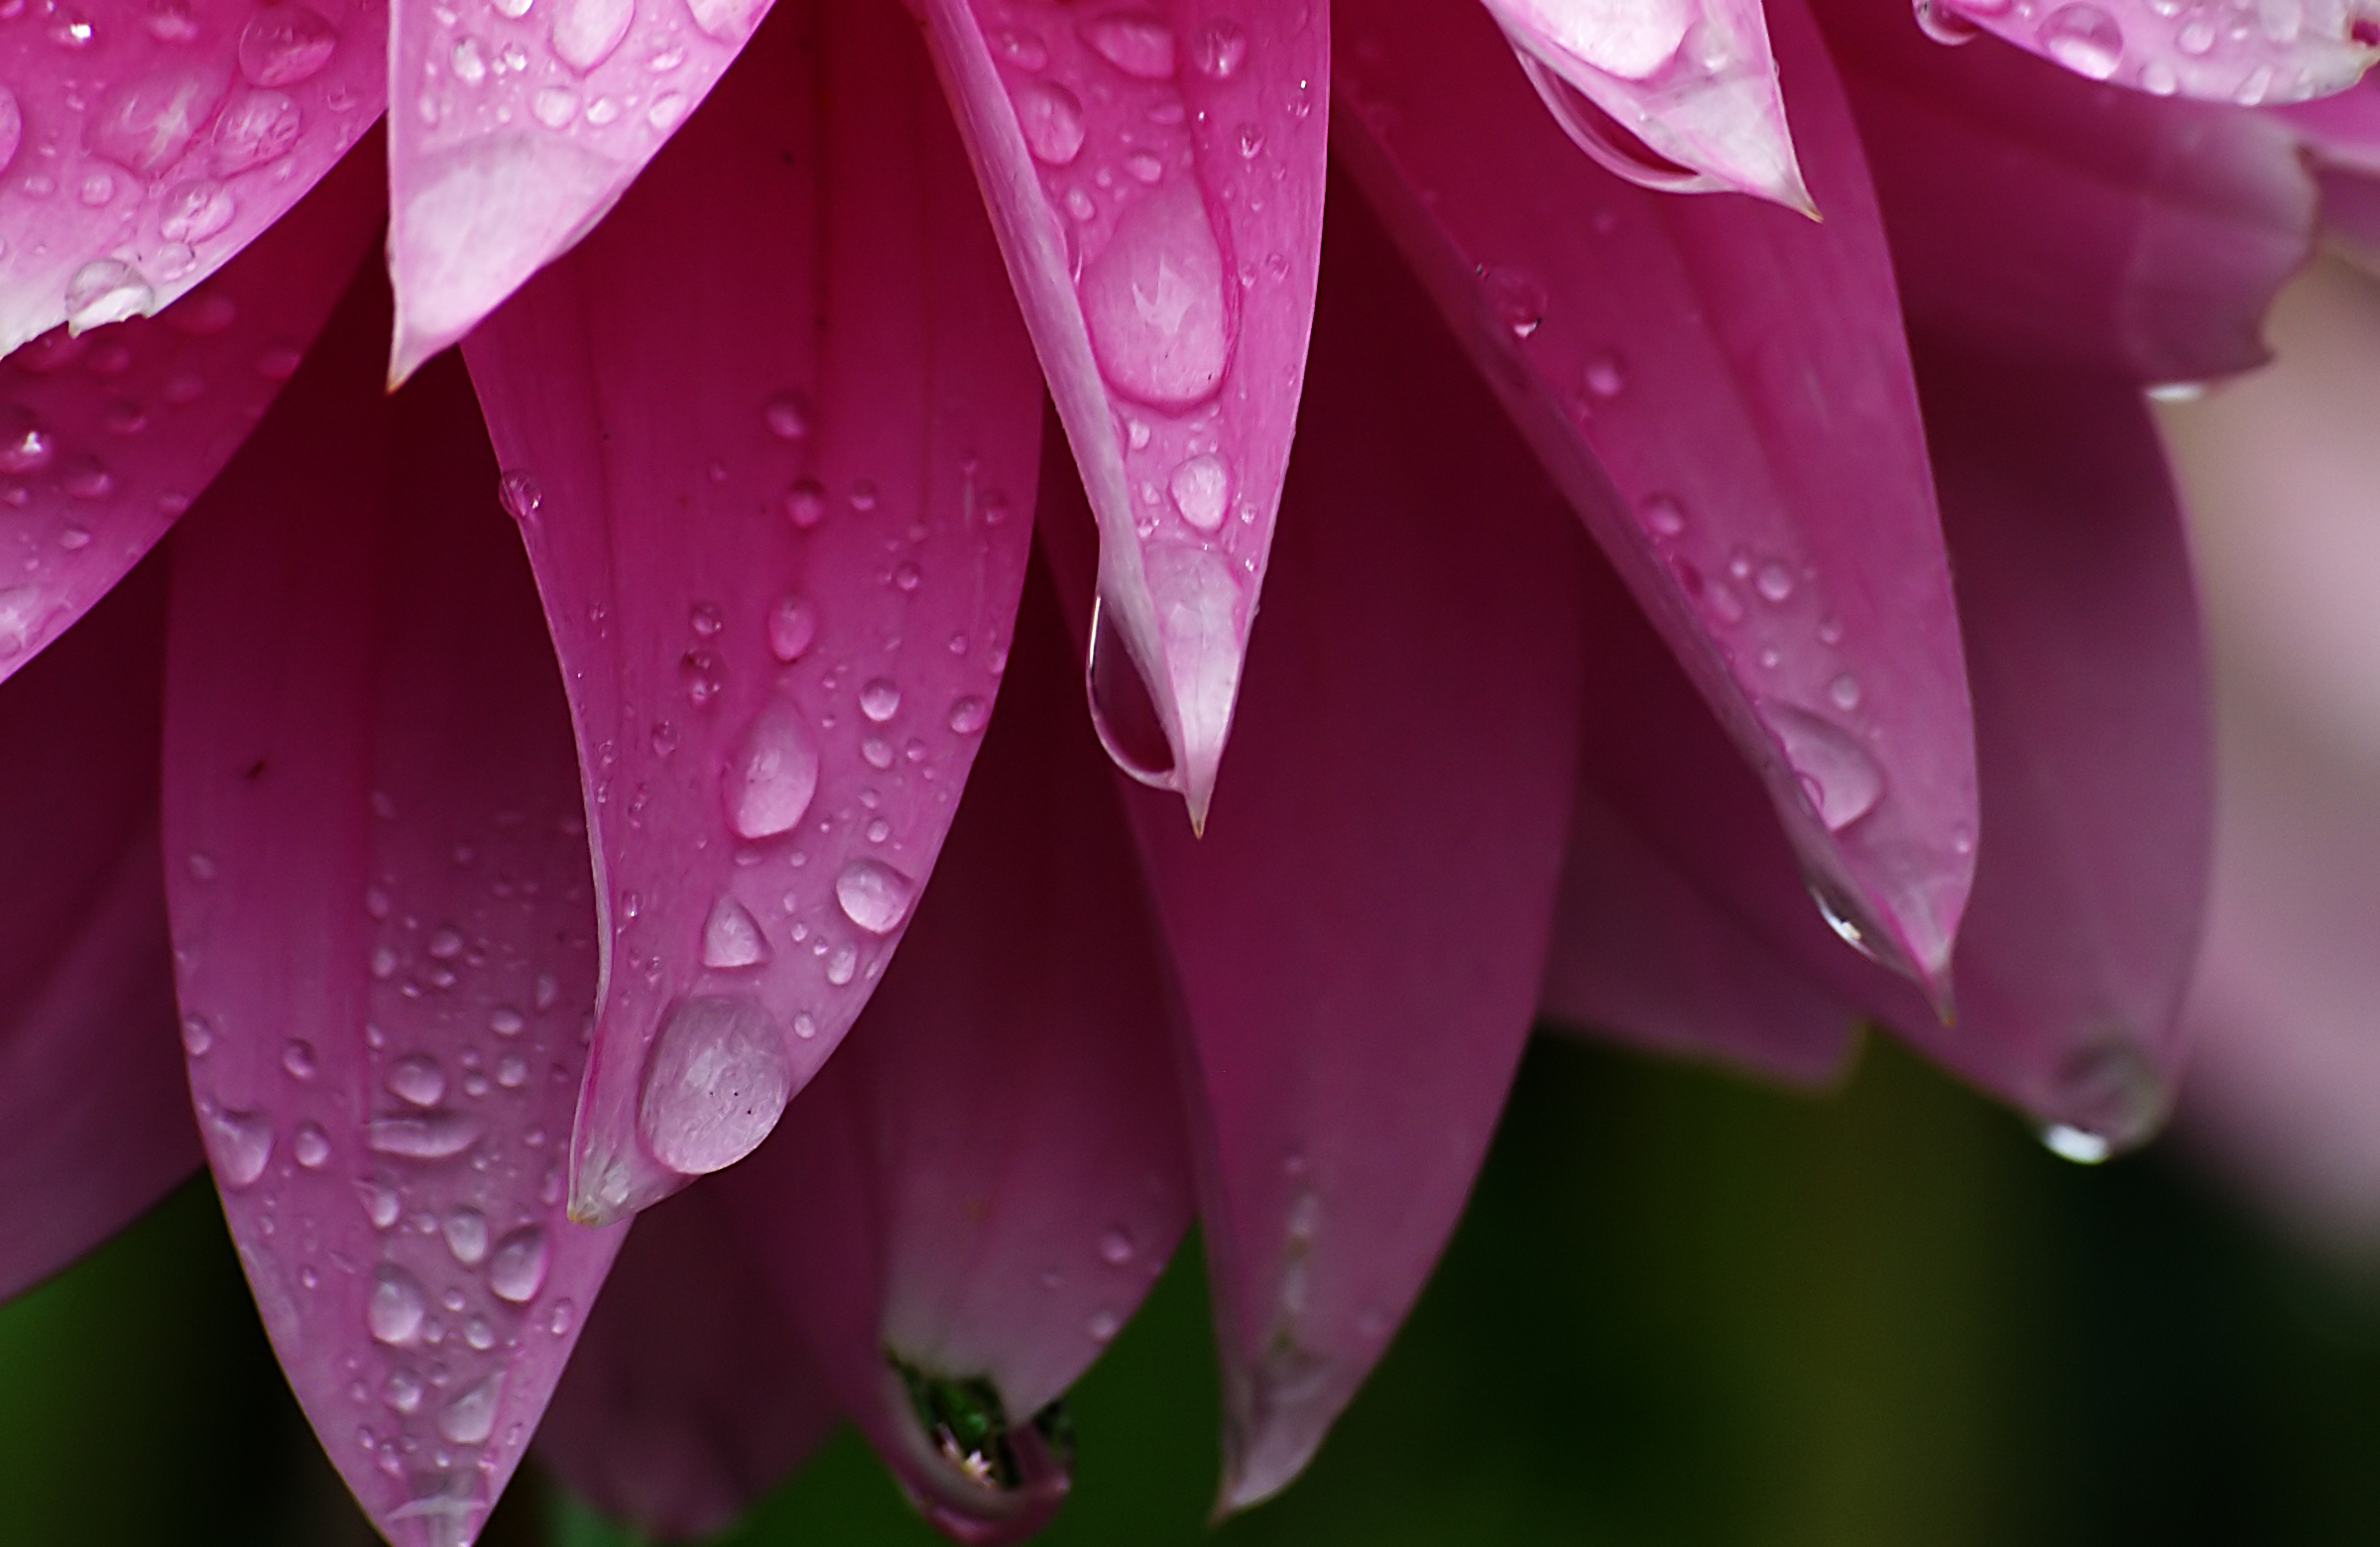
blossom, plant, photography, leaf, flower, petal, botany, pink, flora, flowers, close up, lily, sonydslra300, tuberous, dahlias, allowaycandy, macro photography, flowering plant, plant stem, land plant